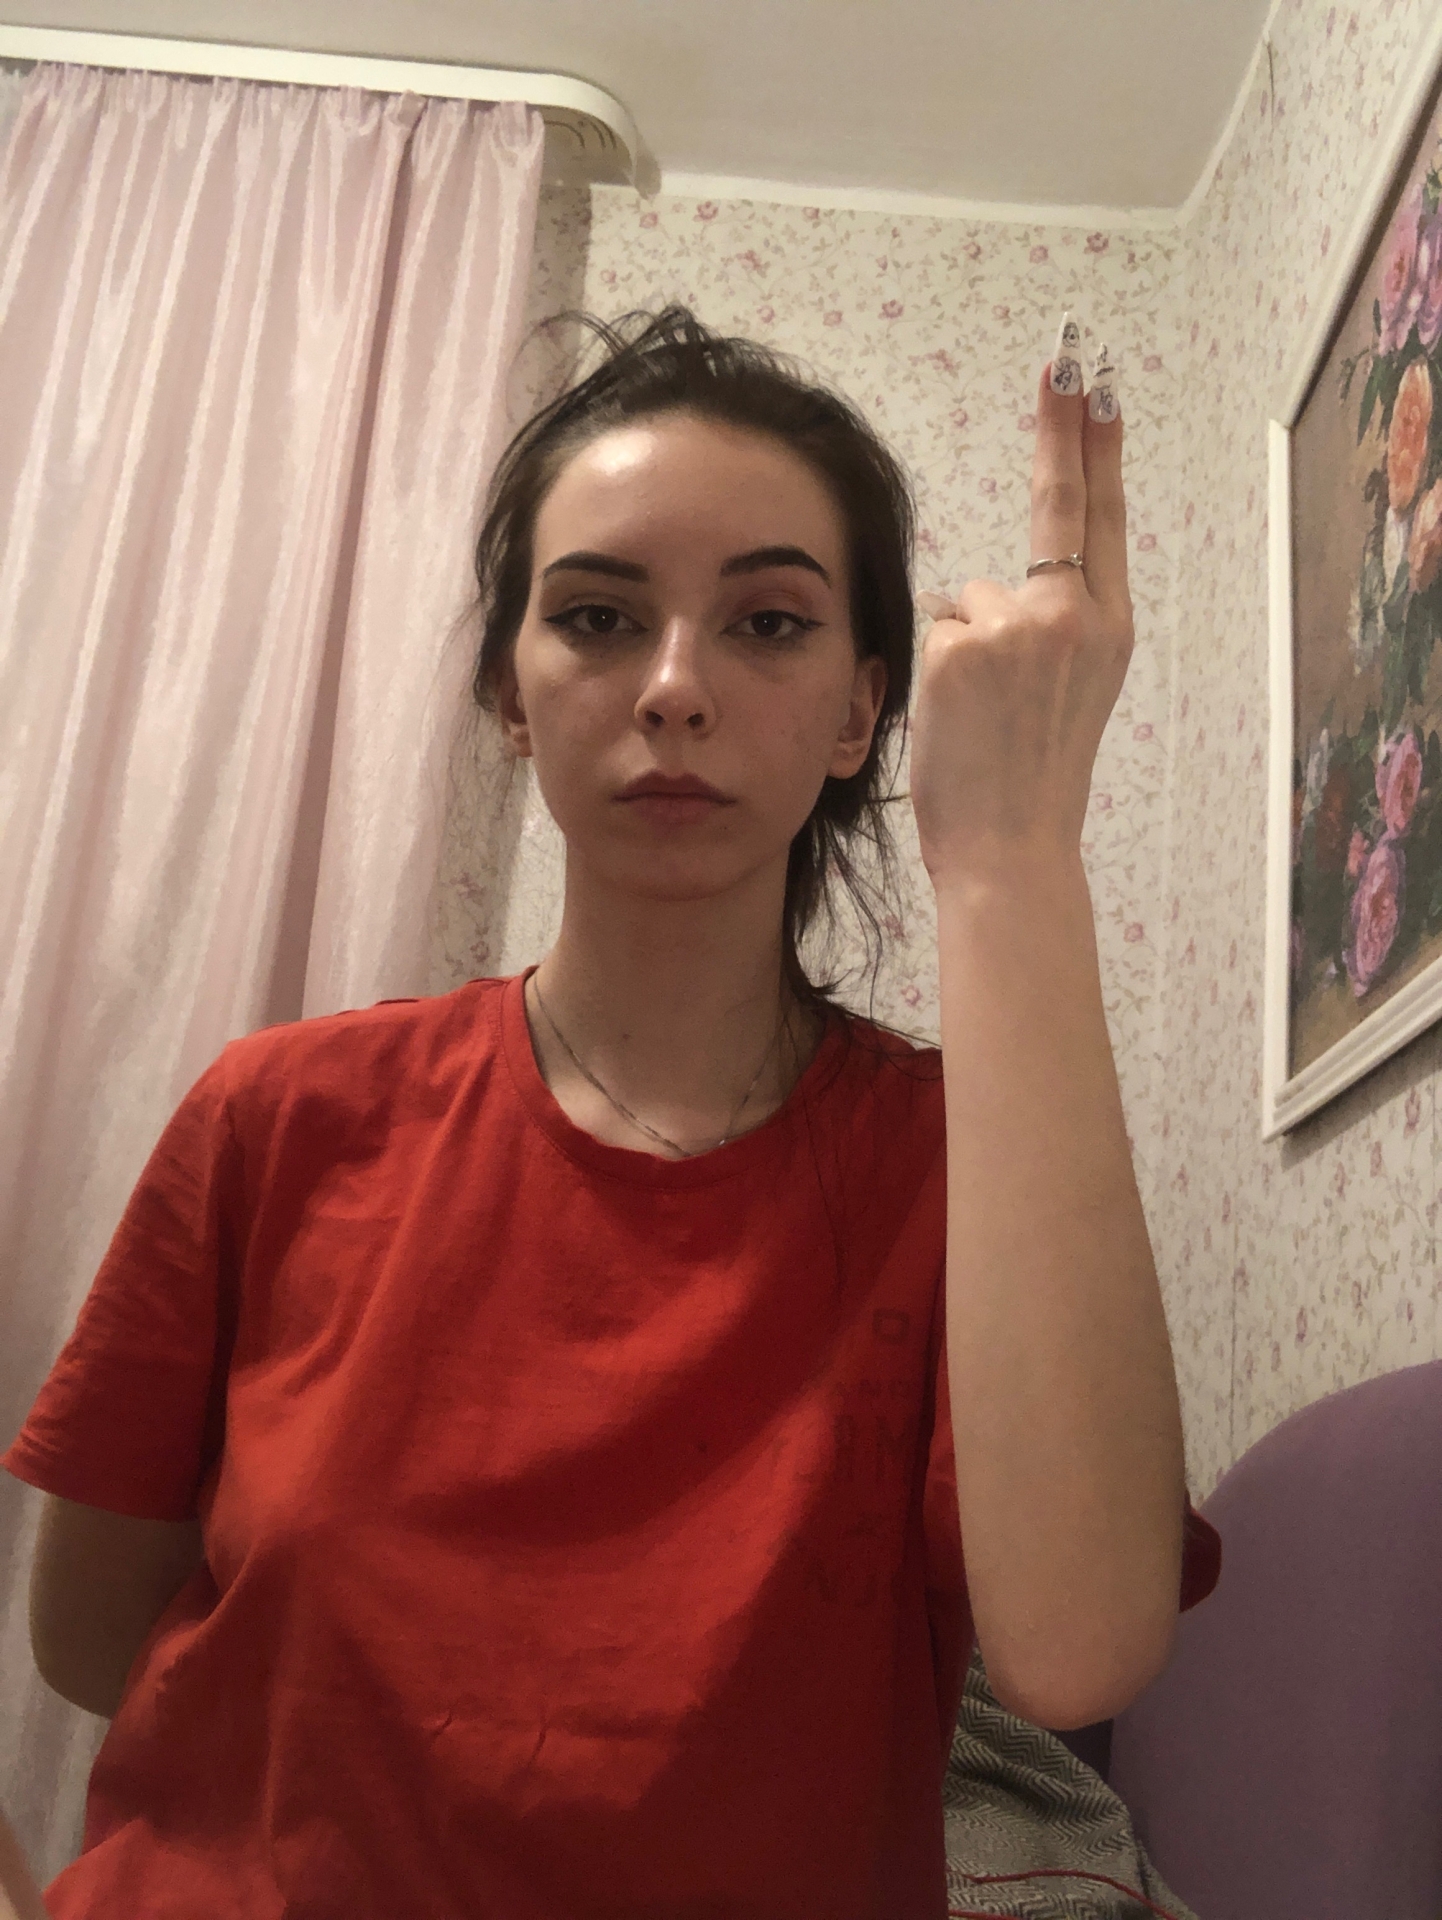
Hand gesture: two_up_inverted